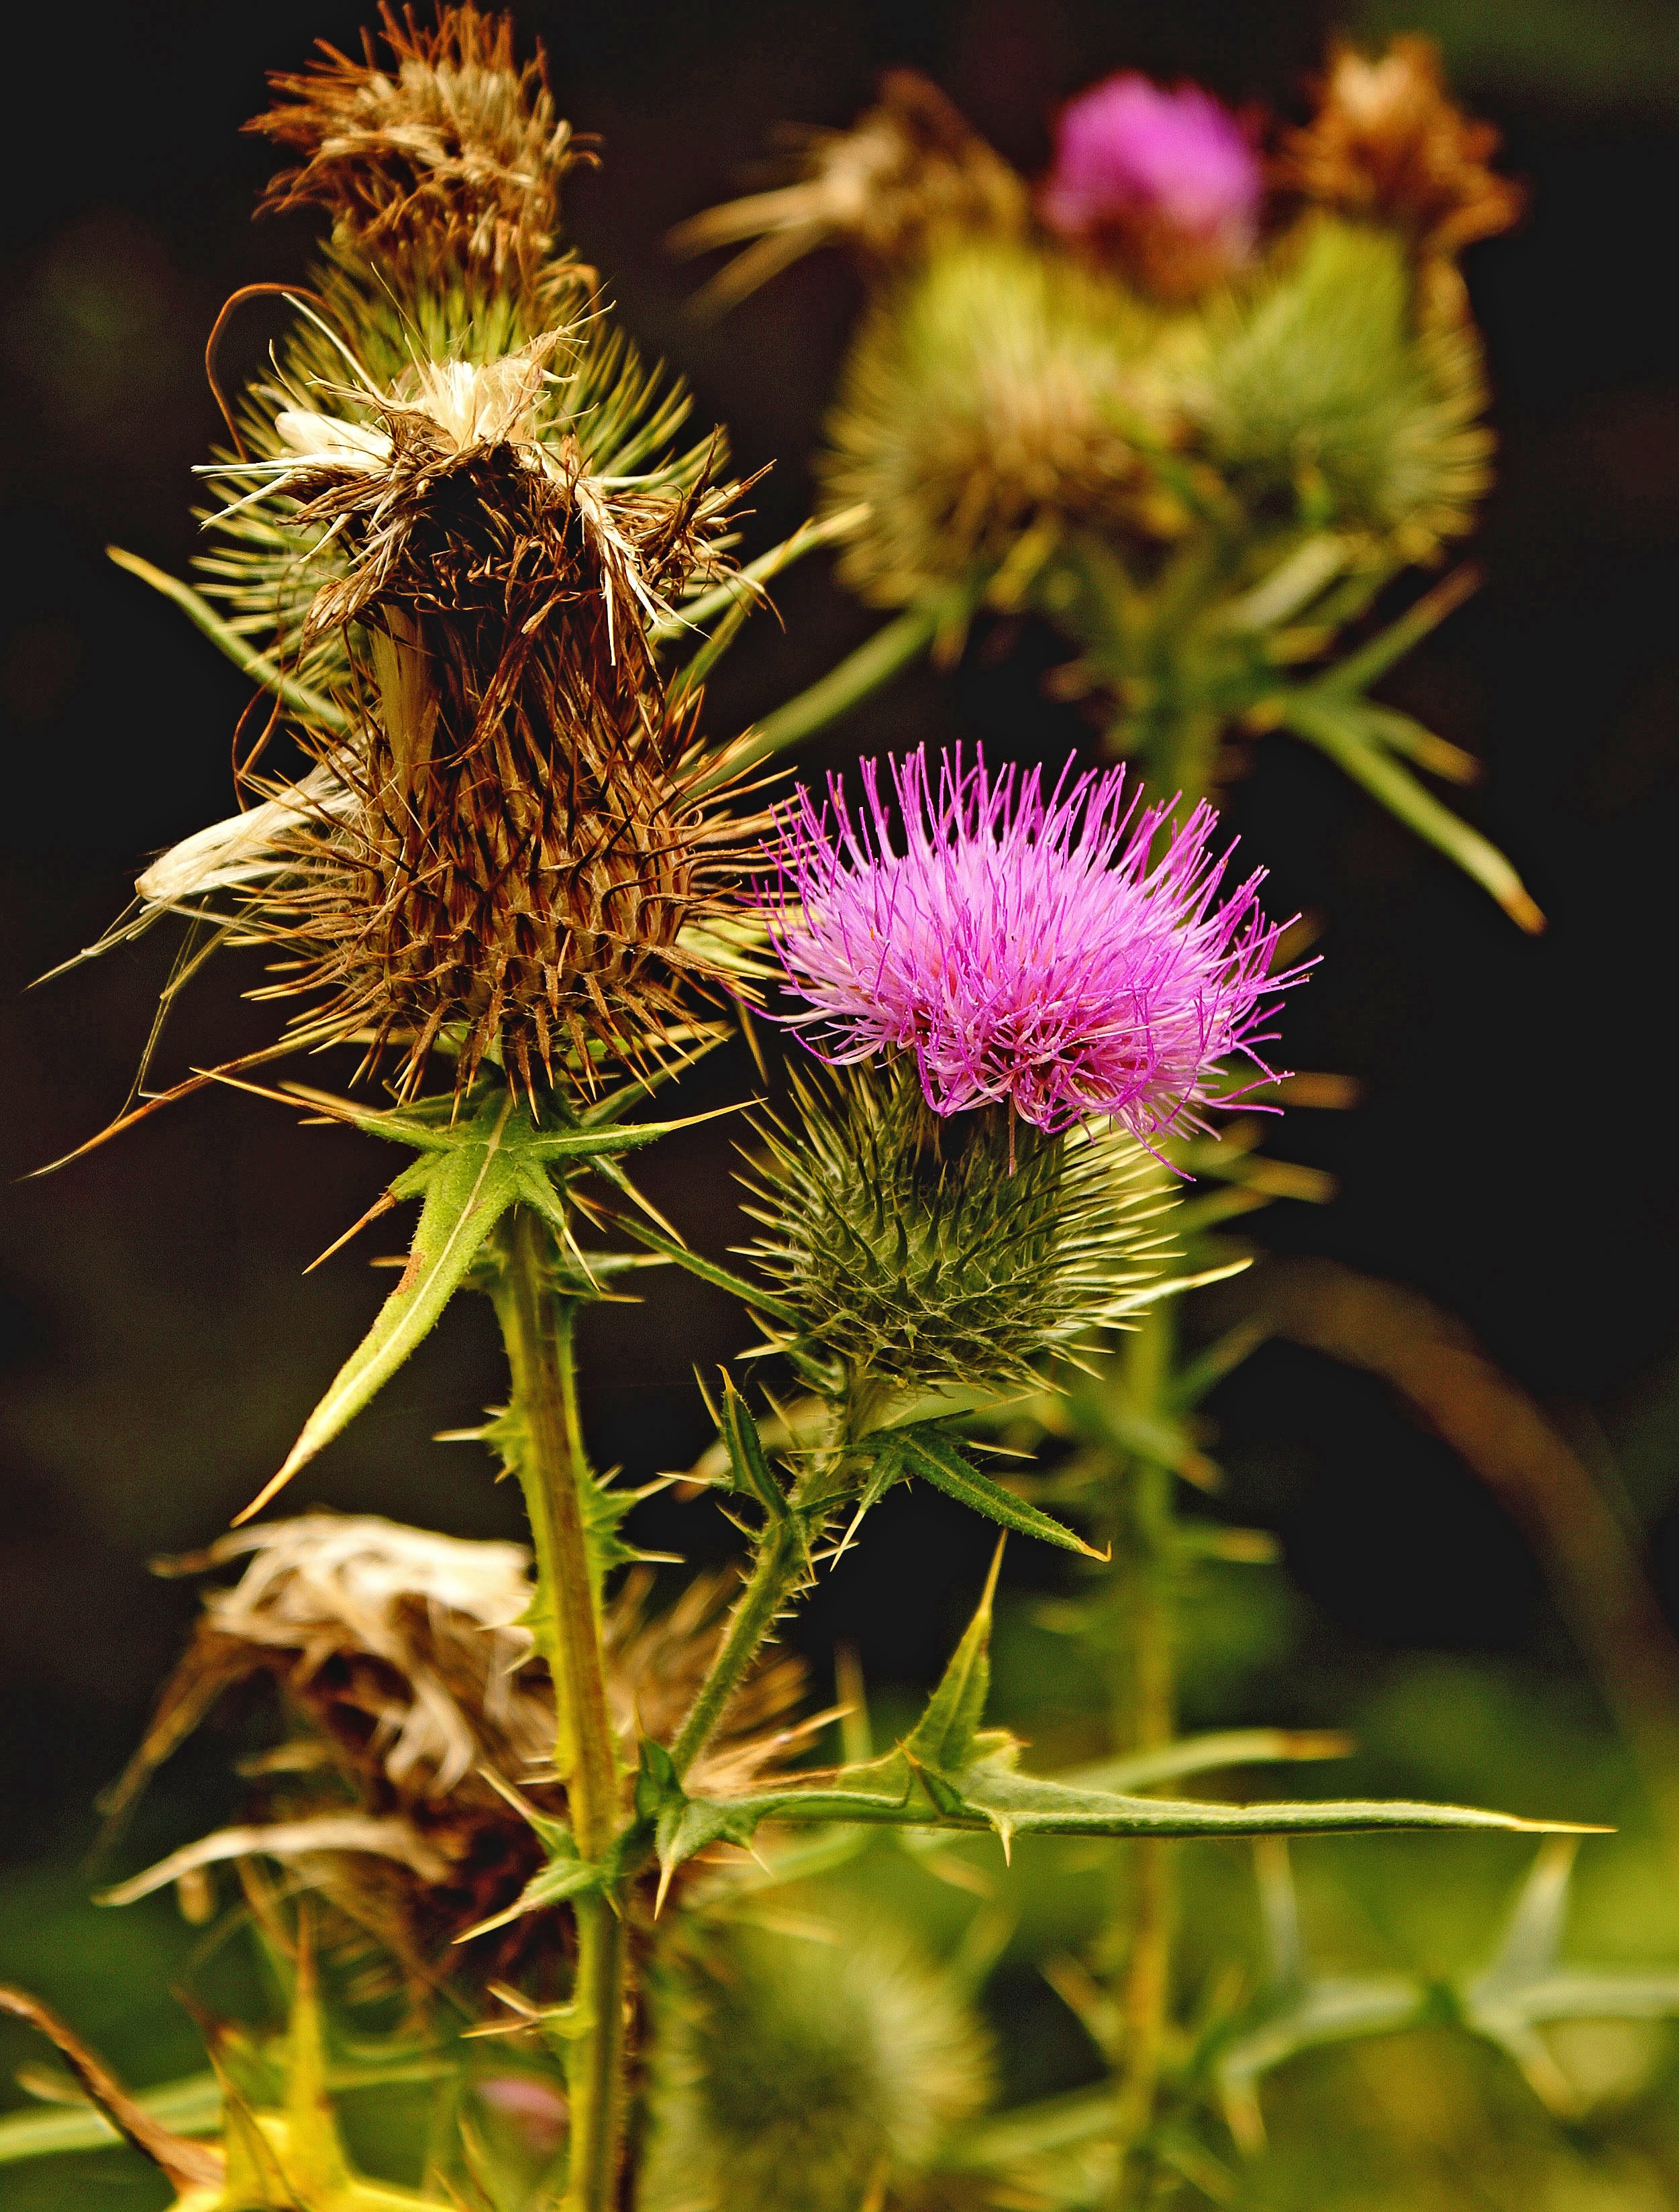
nature, plant, photography, flower, green, insect, botany, flora, fauna, wildflower, close up, vegetation, thistle, macro photography, flowering plant, daisy family, silybum, land plant, thorns spines and prickles, cirsium lanceolatum, the name thistle